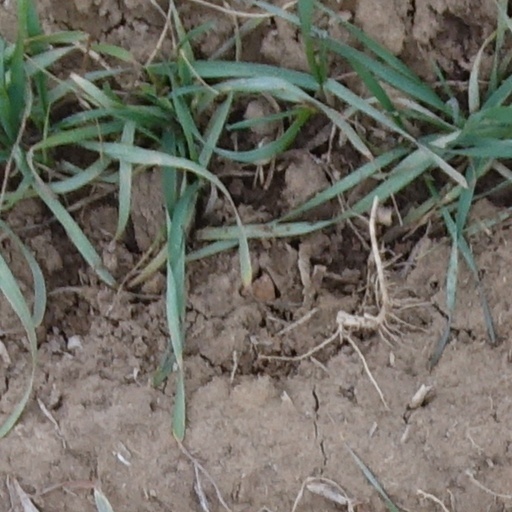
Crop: wheat